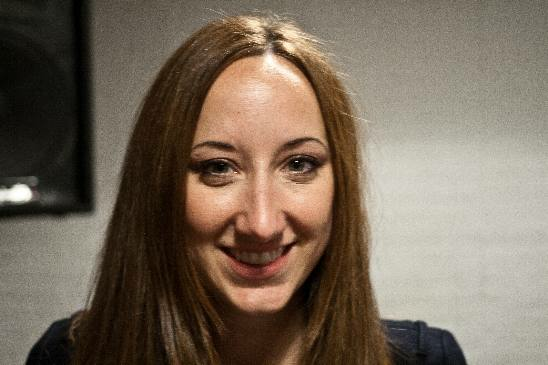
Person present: Yes